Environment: real
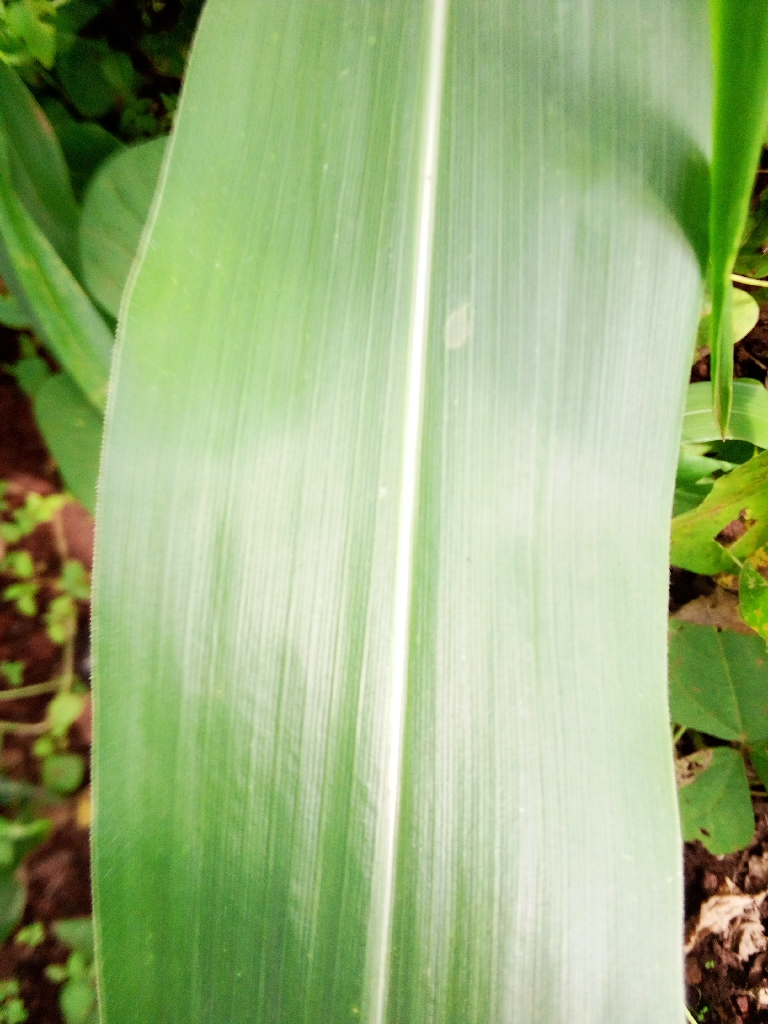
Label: healthy